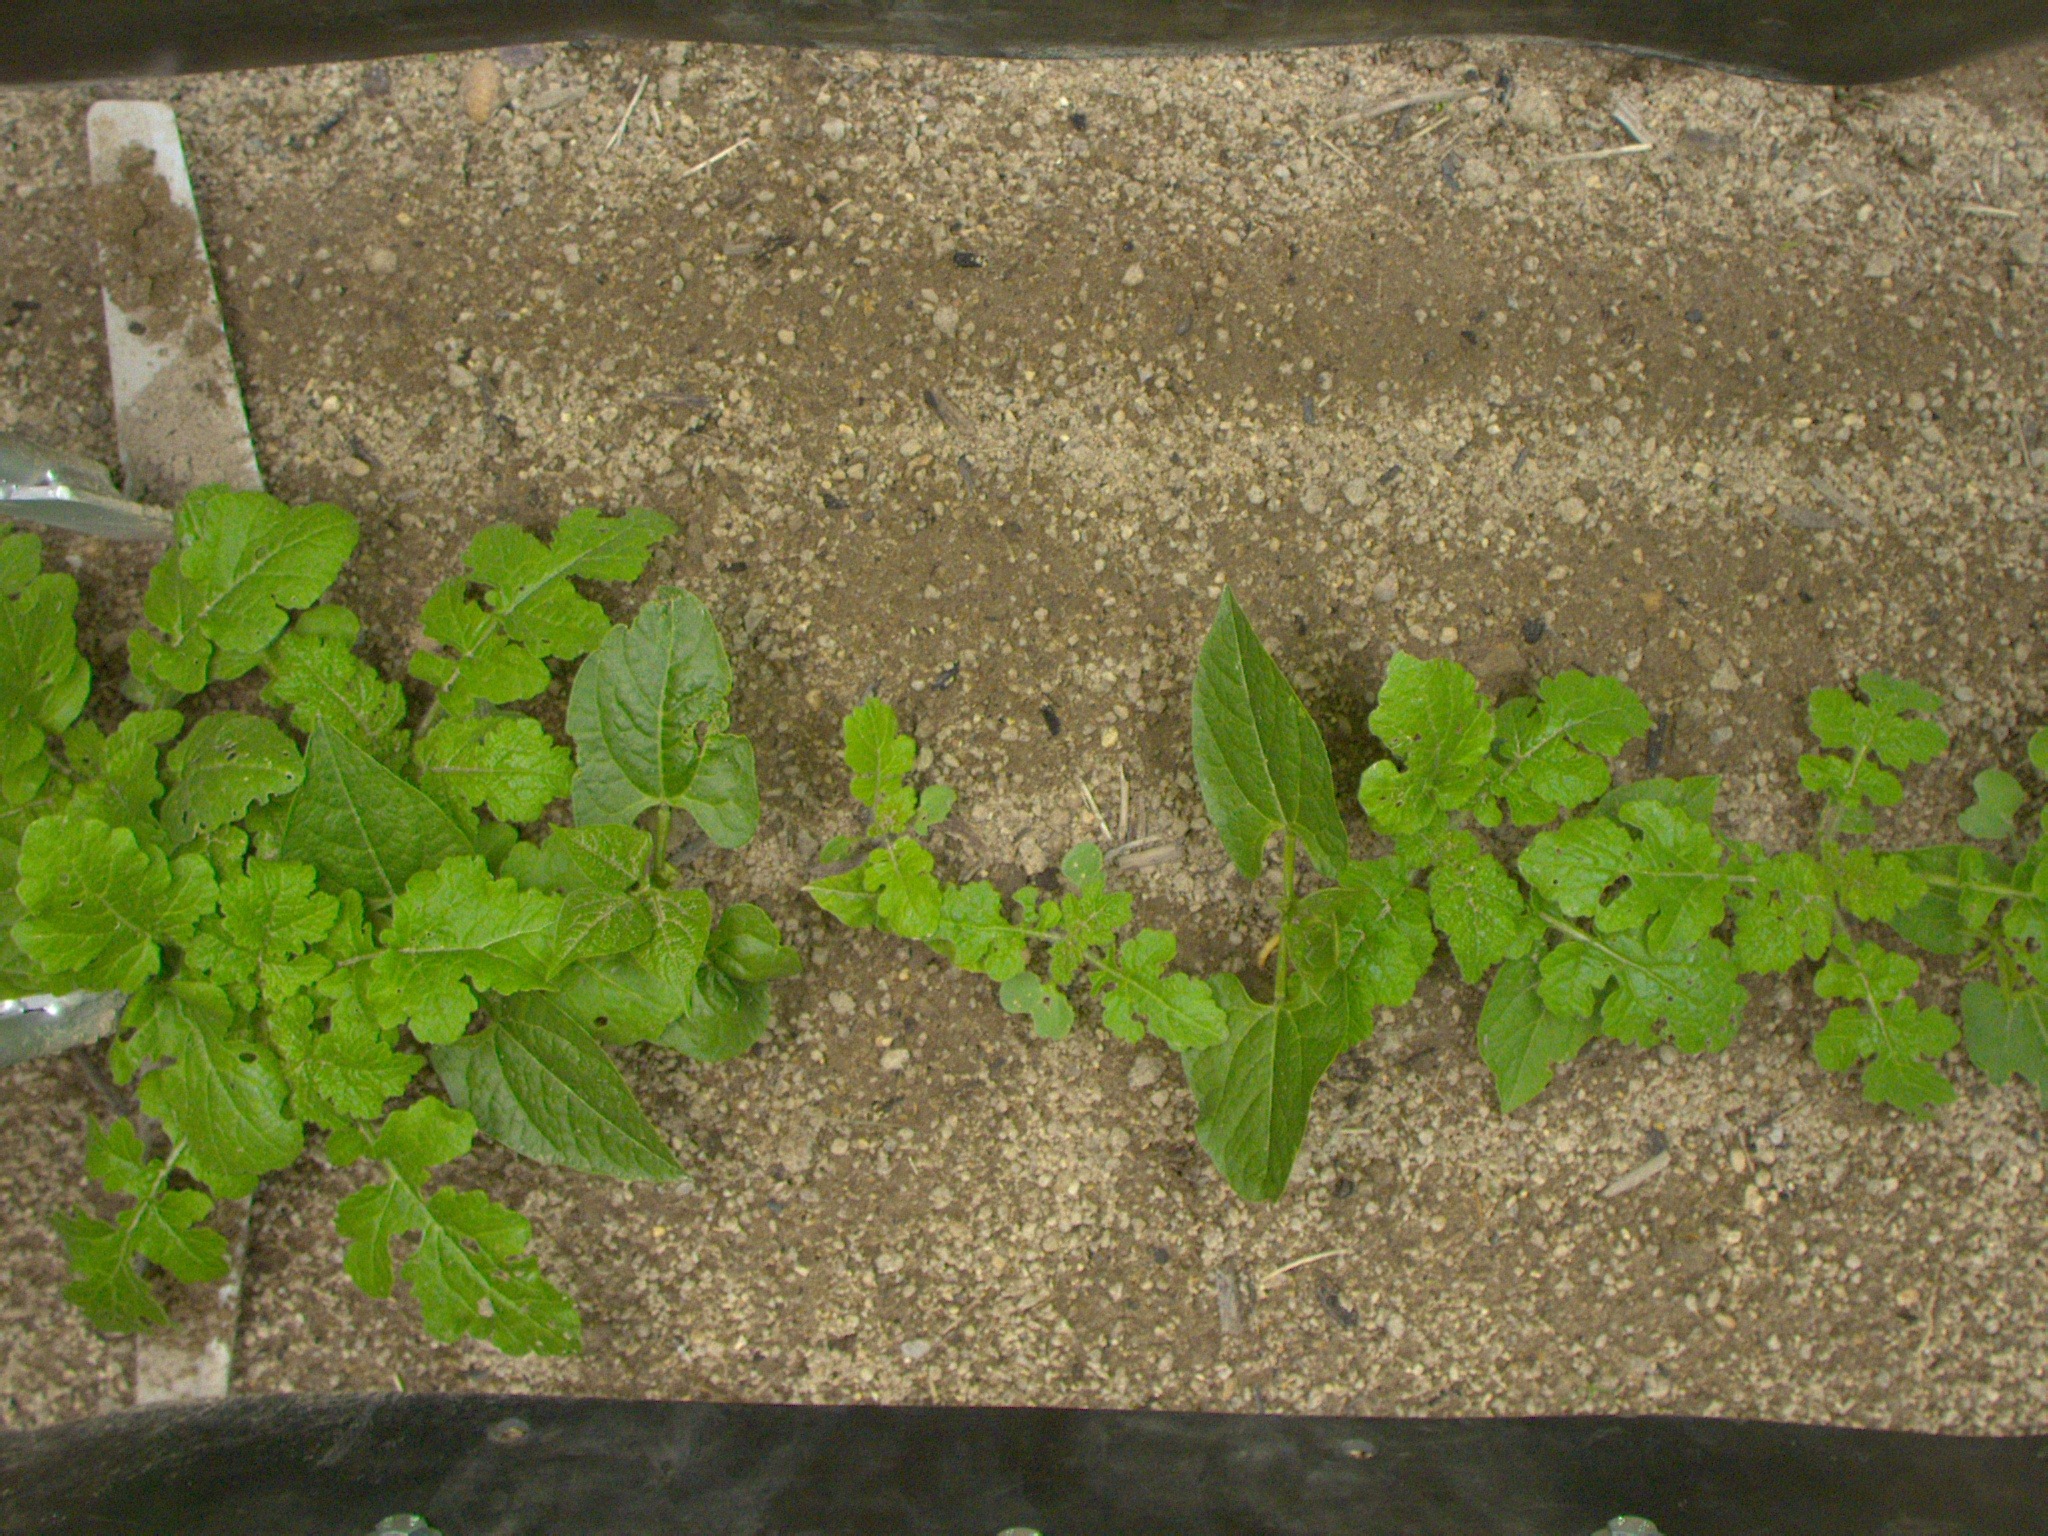
Crop: bean
Objects: bean, bean, bean, bean, bean, stem_bean, stem_bean, stem_bean, stem_bean, stem_bean